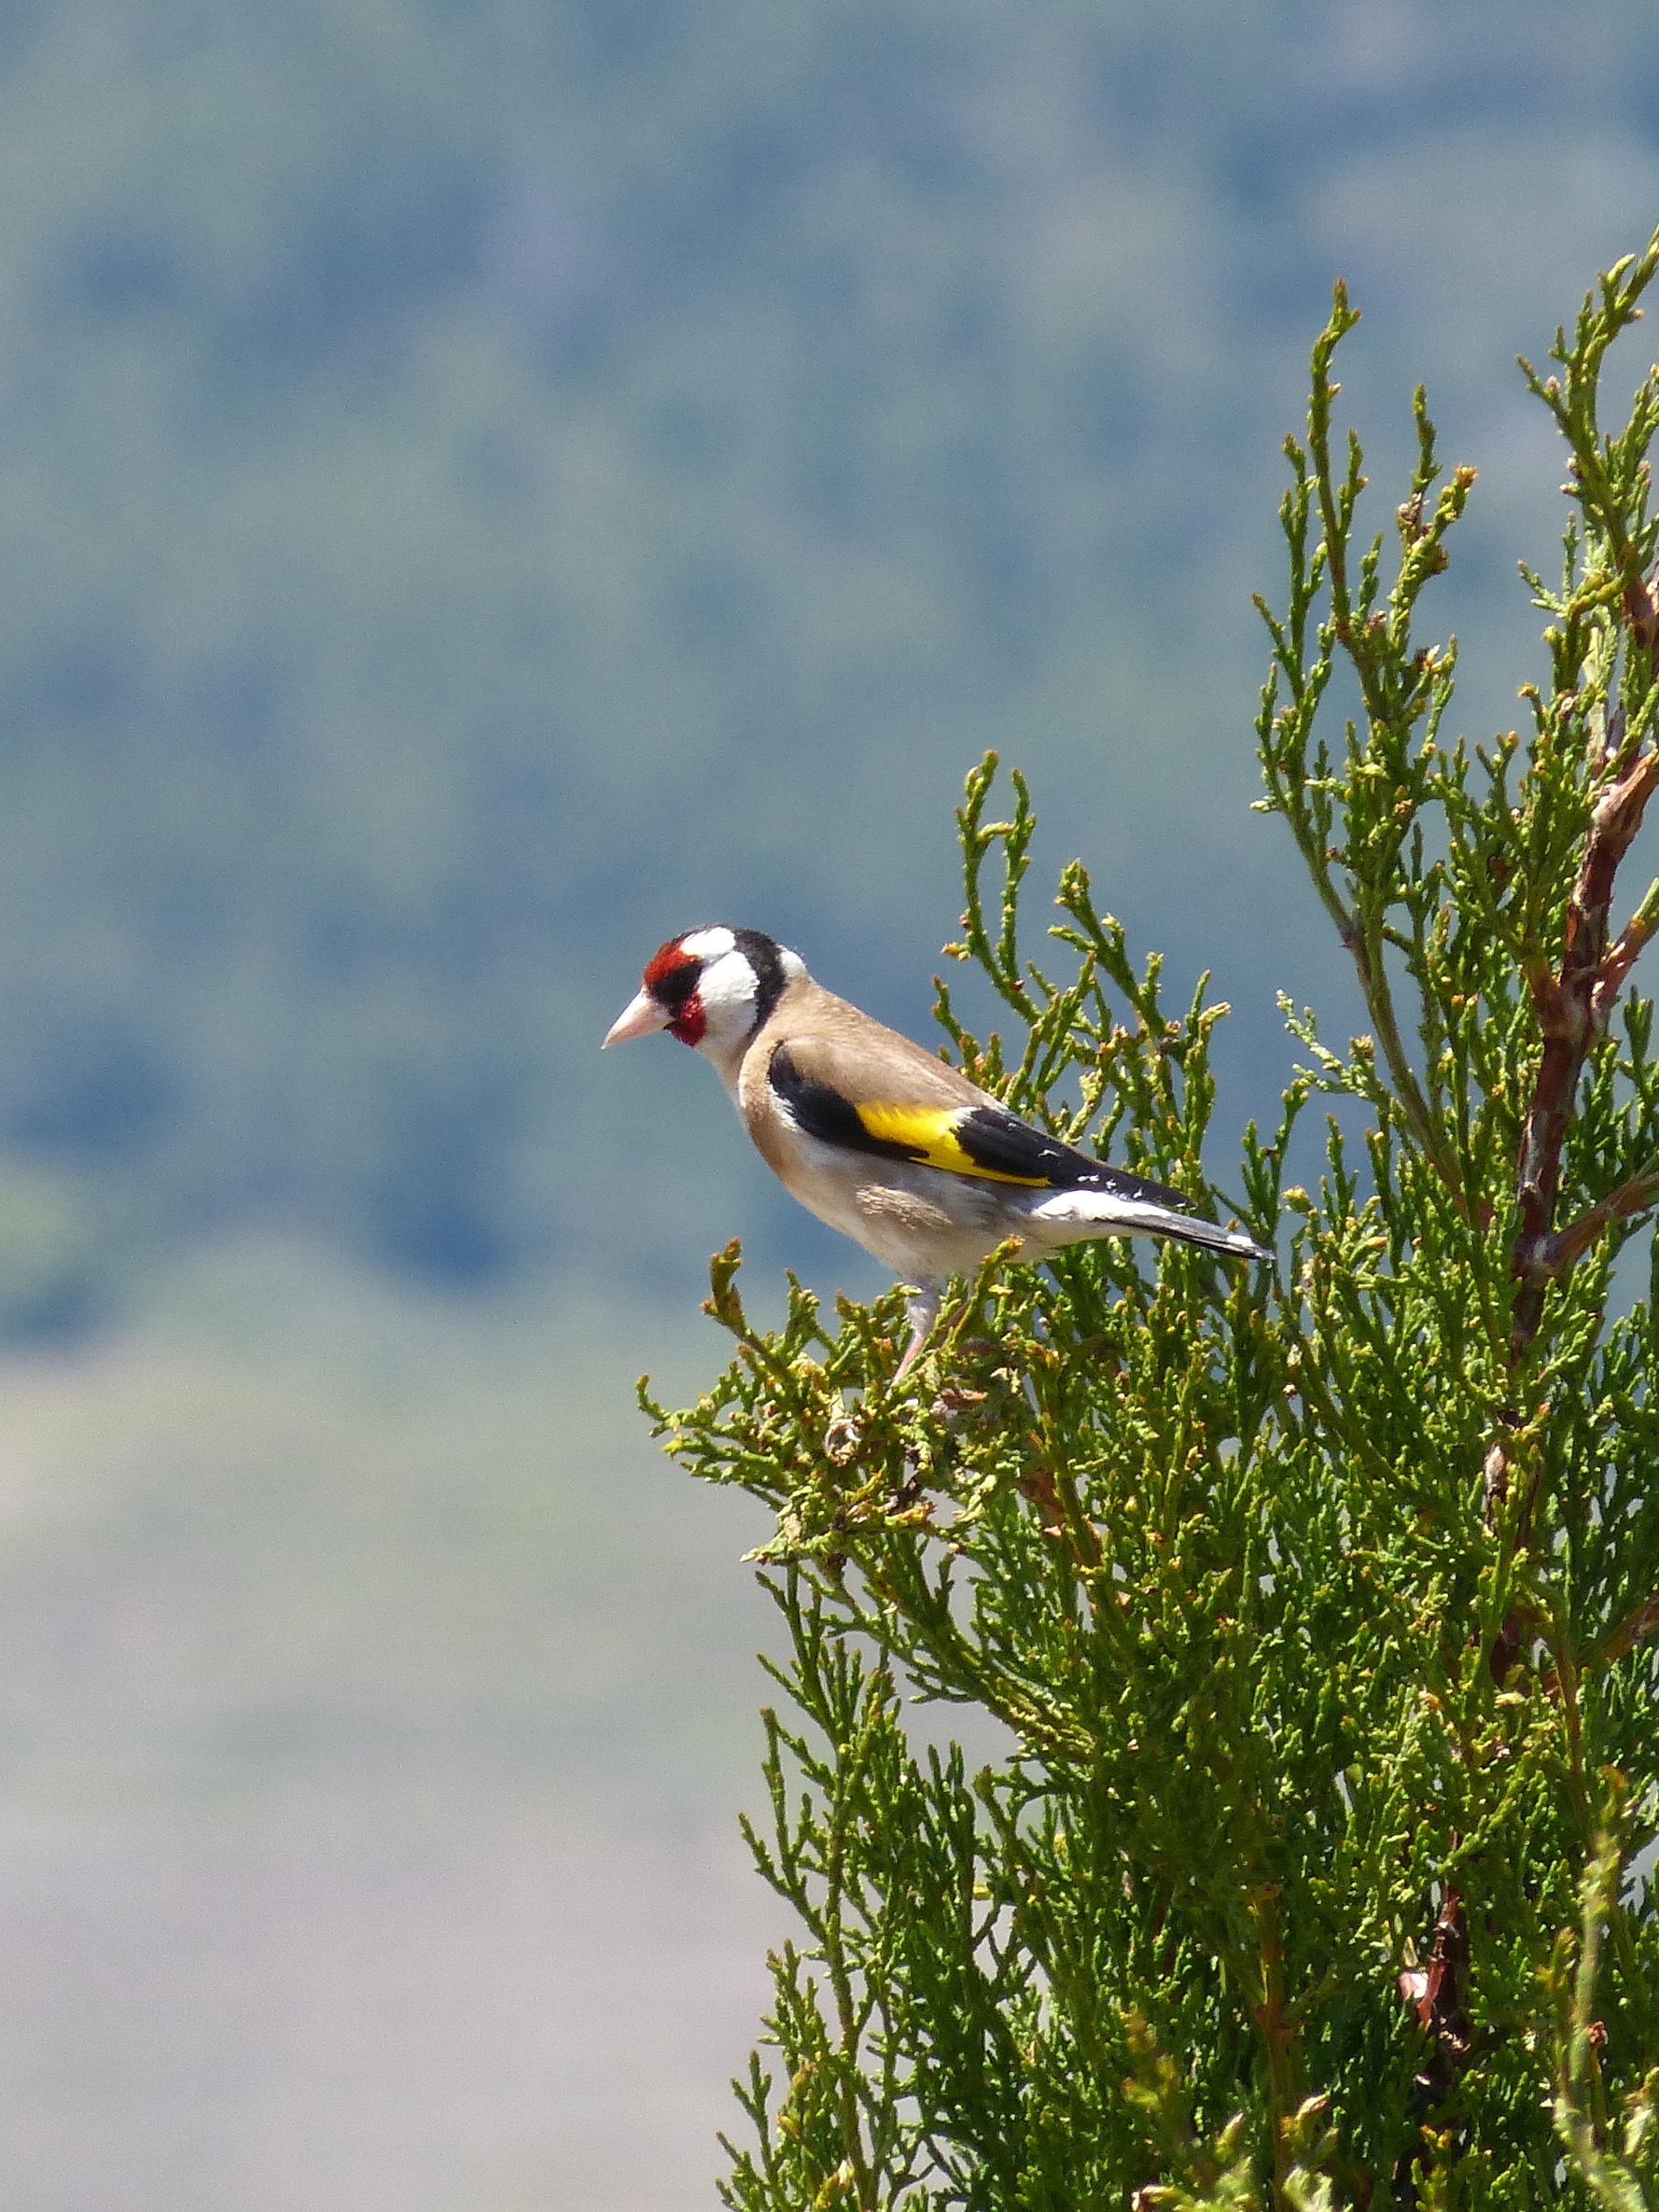
nature, branch, bird, flower, wildlife, beak, fauna, singing, vertebrate, finch, goldfinch, cypress, trill, cadernera, carduelis carduelis, perching bird